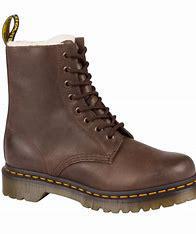
Brand: Dr.
Model: Martens 100